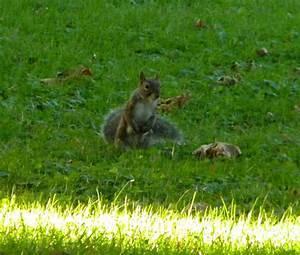
squirrel